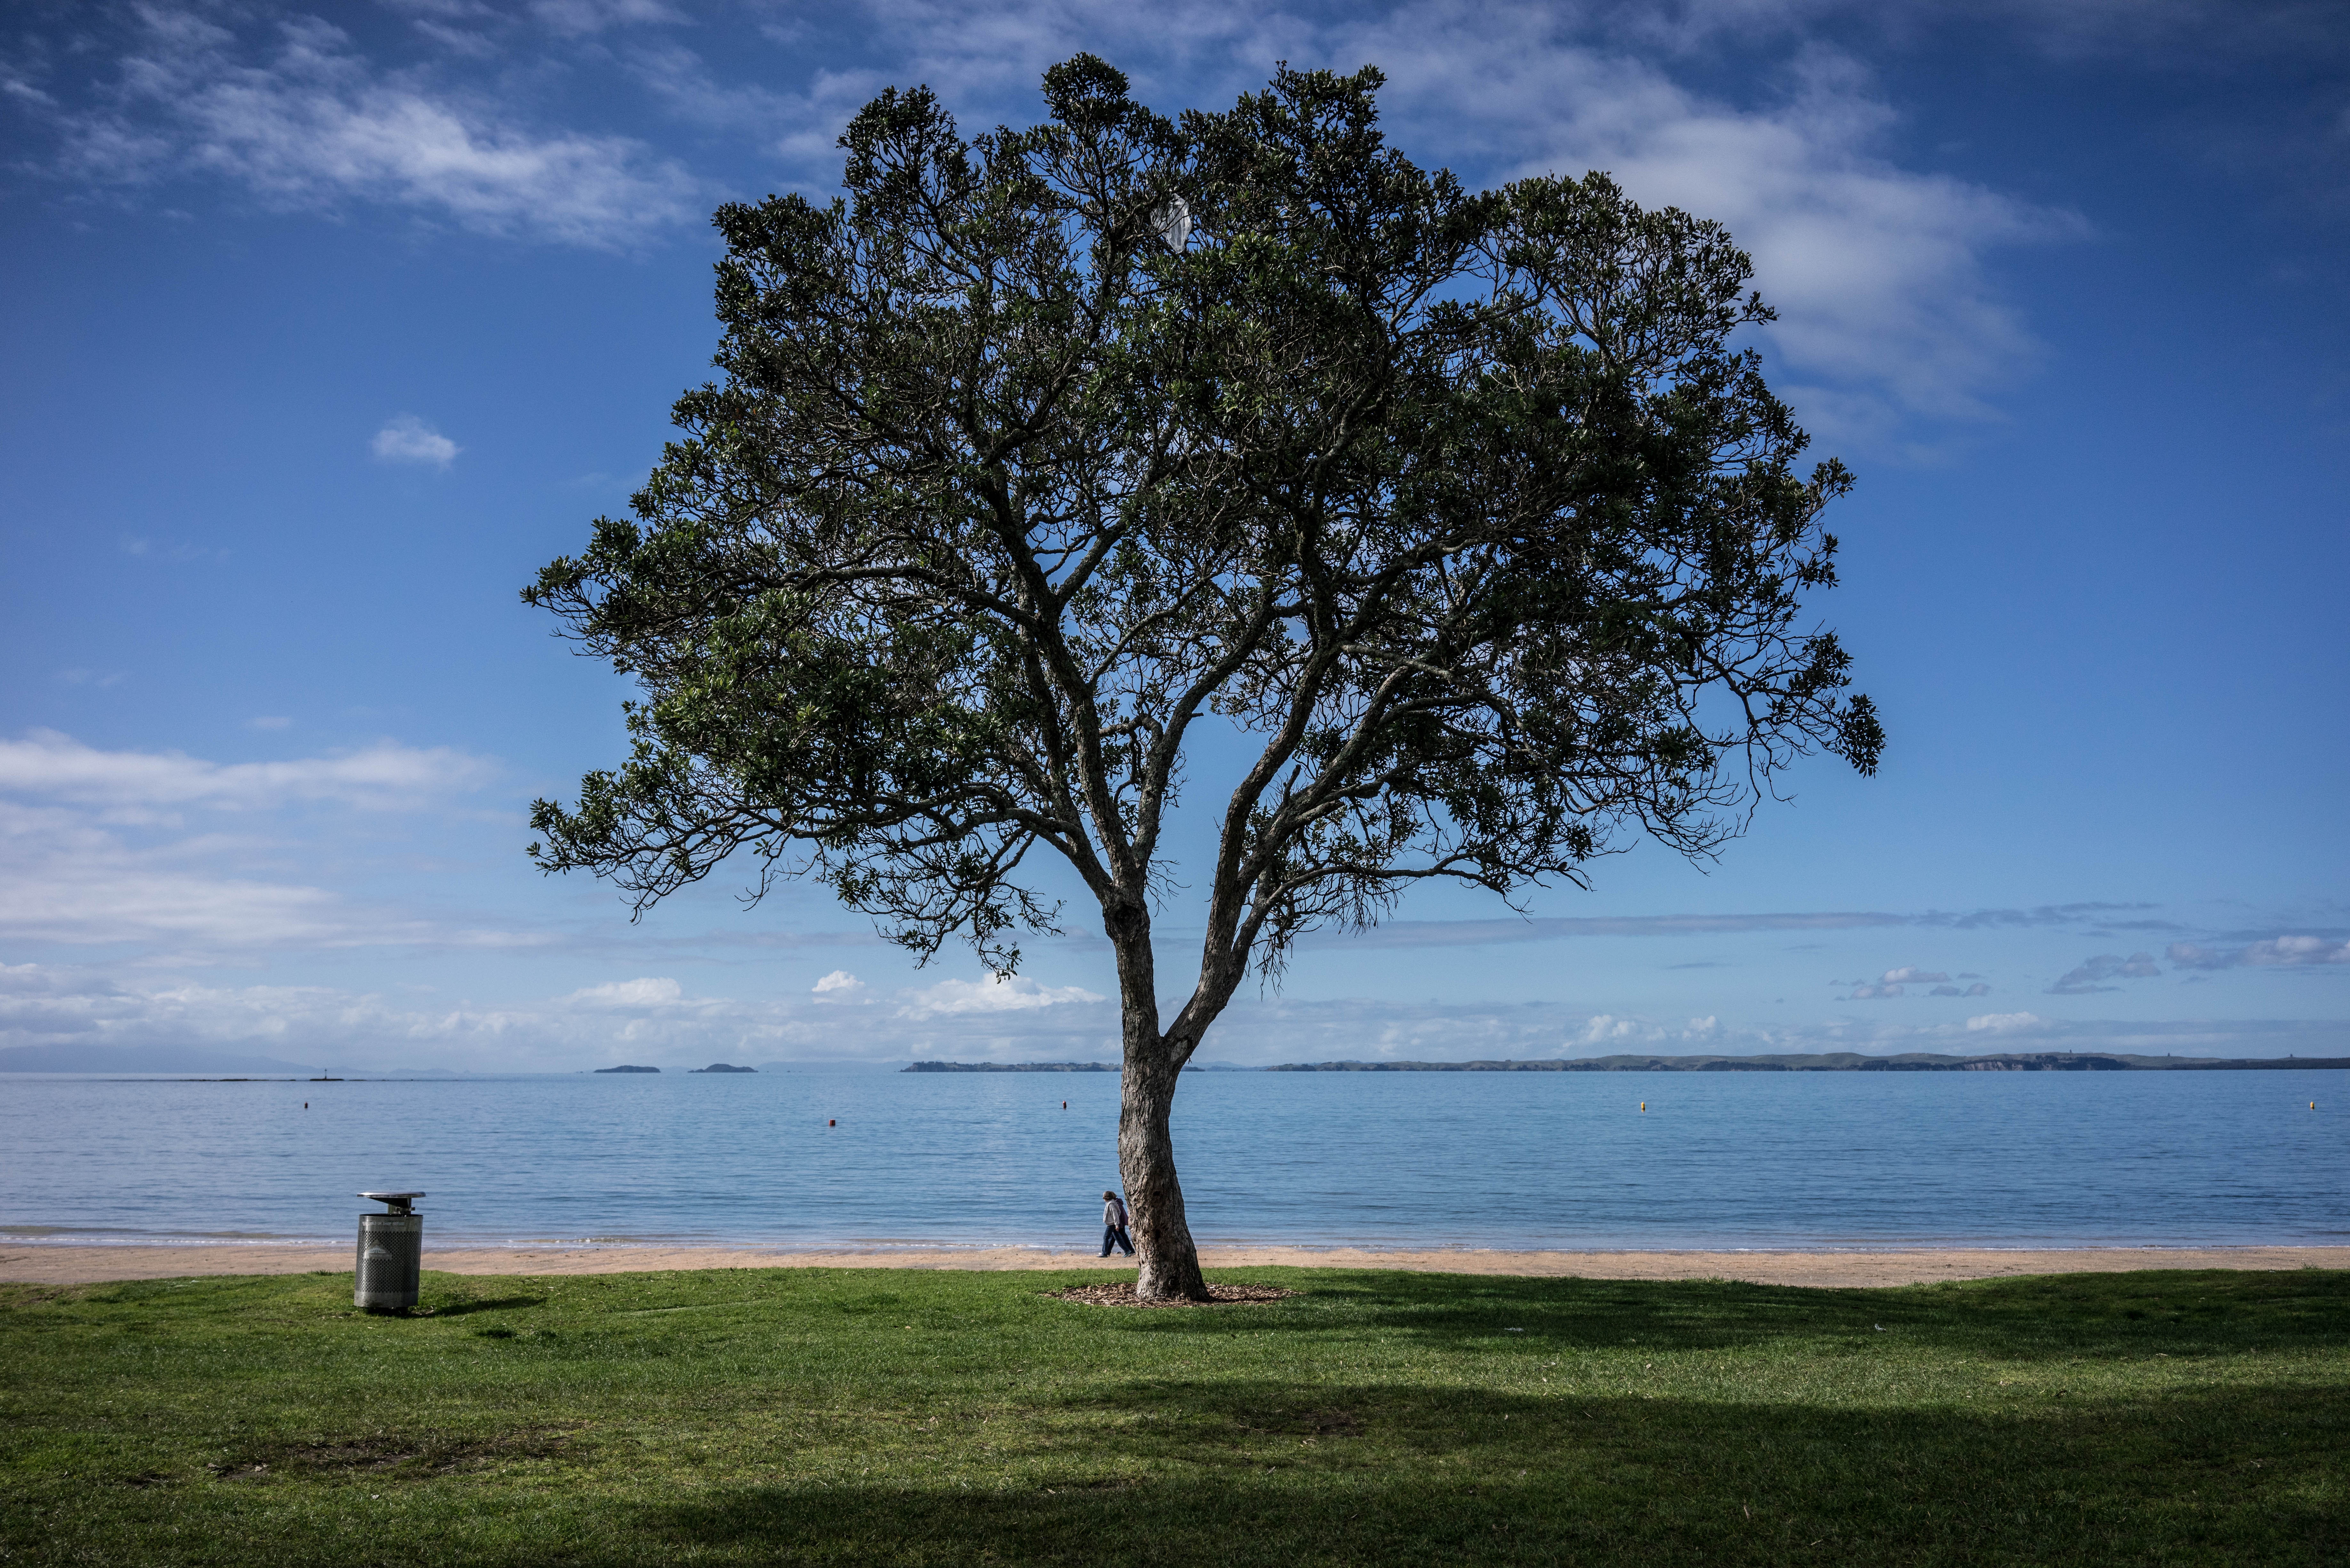
beach, landscape, sea, coast, tree, water, nature, grass, outdoor, ocean, horizon, branch, light, cloud, plant, sky, sun, sunlight, morning, hill, shore, view, wind, summer, vacation, travel, dusk, environment, spring, green, color, natural, seascape, island, blue, tourism, season, body of water, sunny, amazing, scene, nice, minimal, impression, beautiful view, nice view, woody plant, arecales